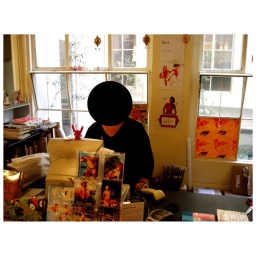
blacked out. the lovelly molly of metropolis books didn't wish to be identified. please note the dirty postcards in the foreground